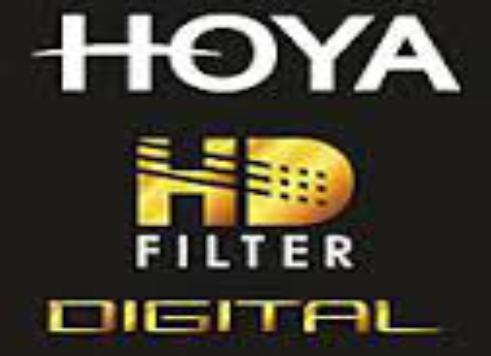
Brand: Hoya
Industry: Clothes